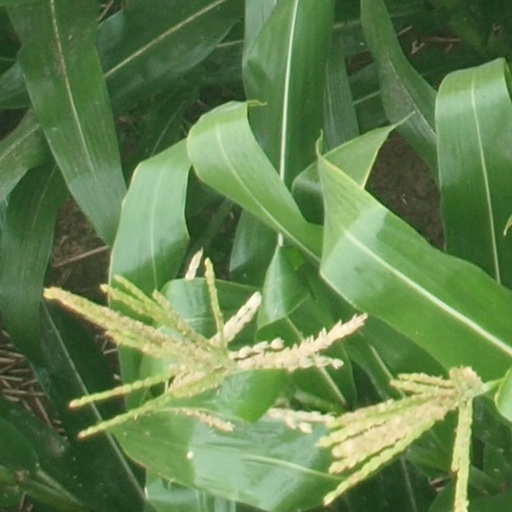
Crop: maize; corn